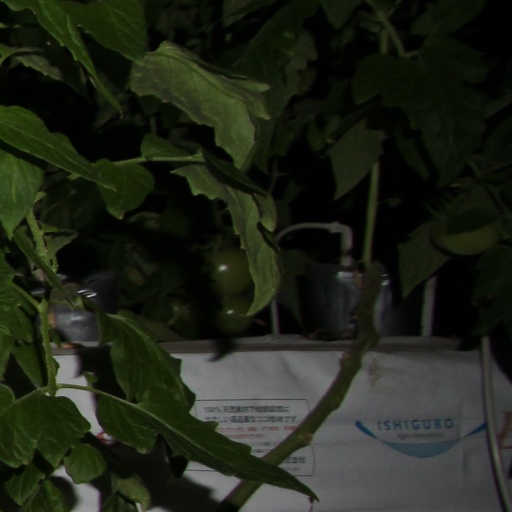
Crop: tomato